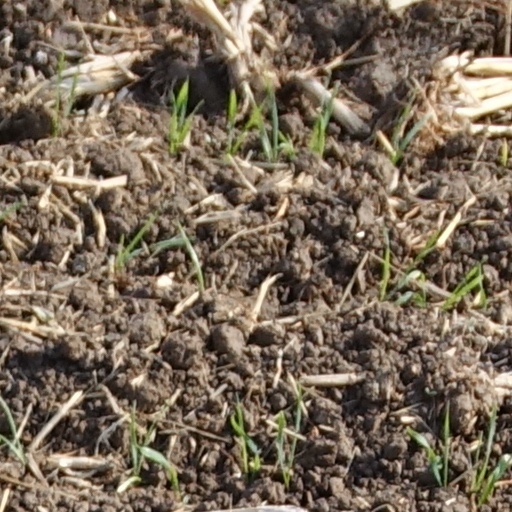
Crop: wheat